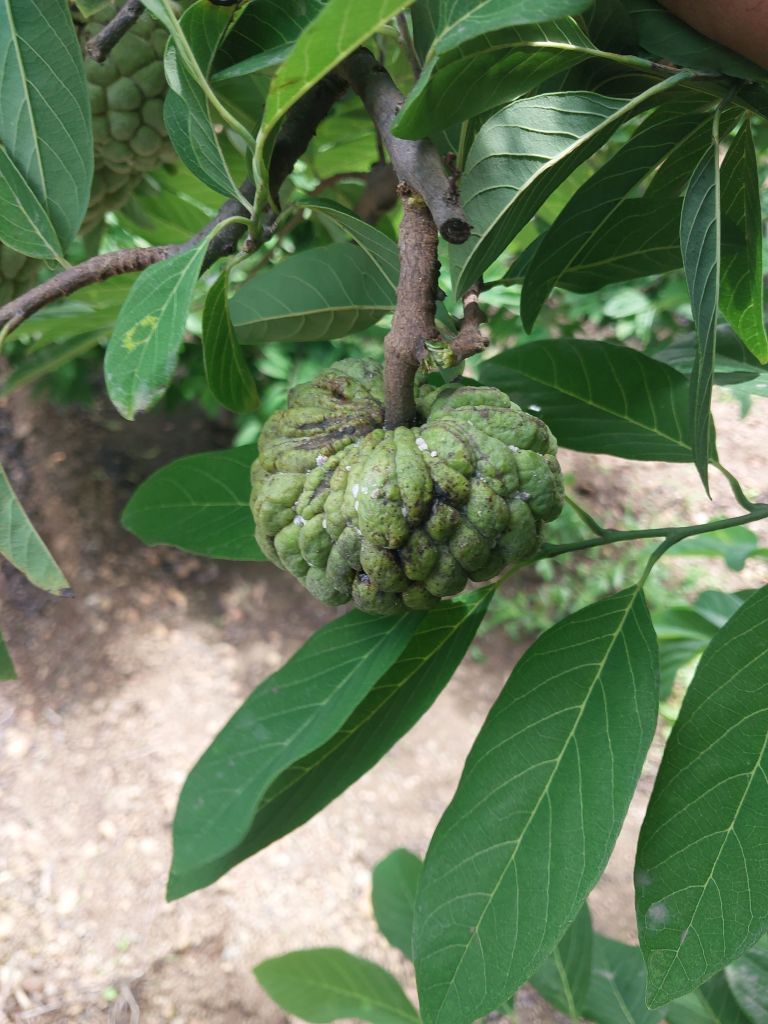
Disease label: Leaf spot on fruit